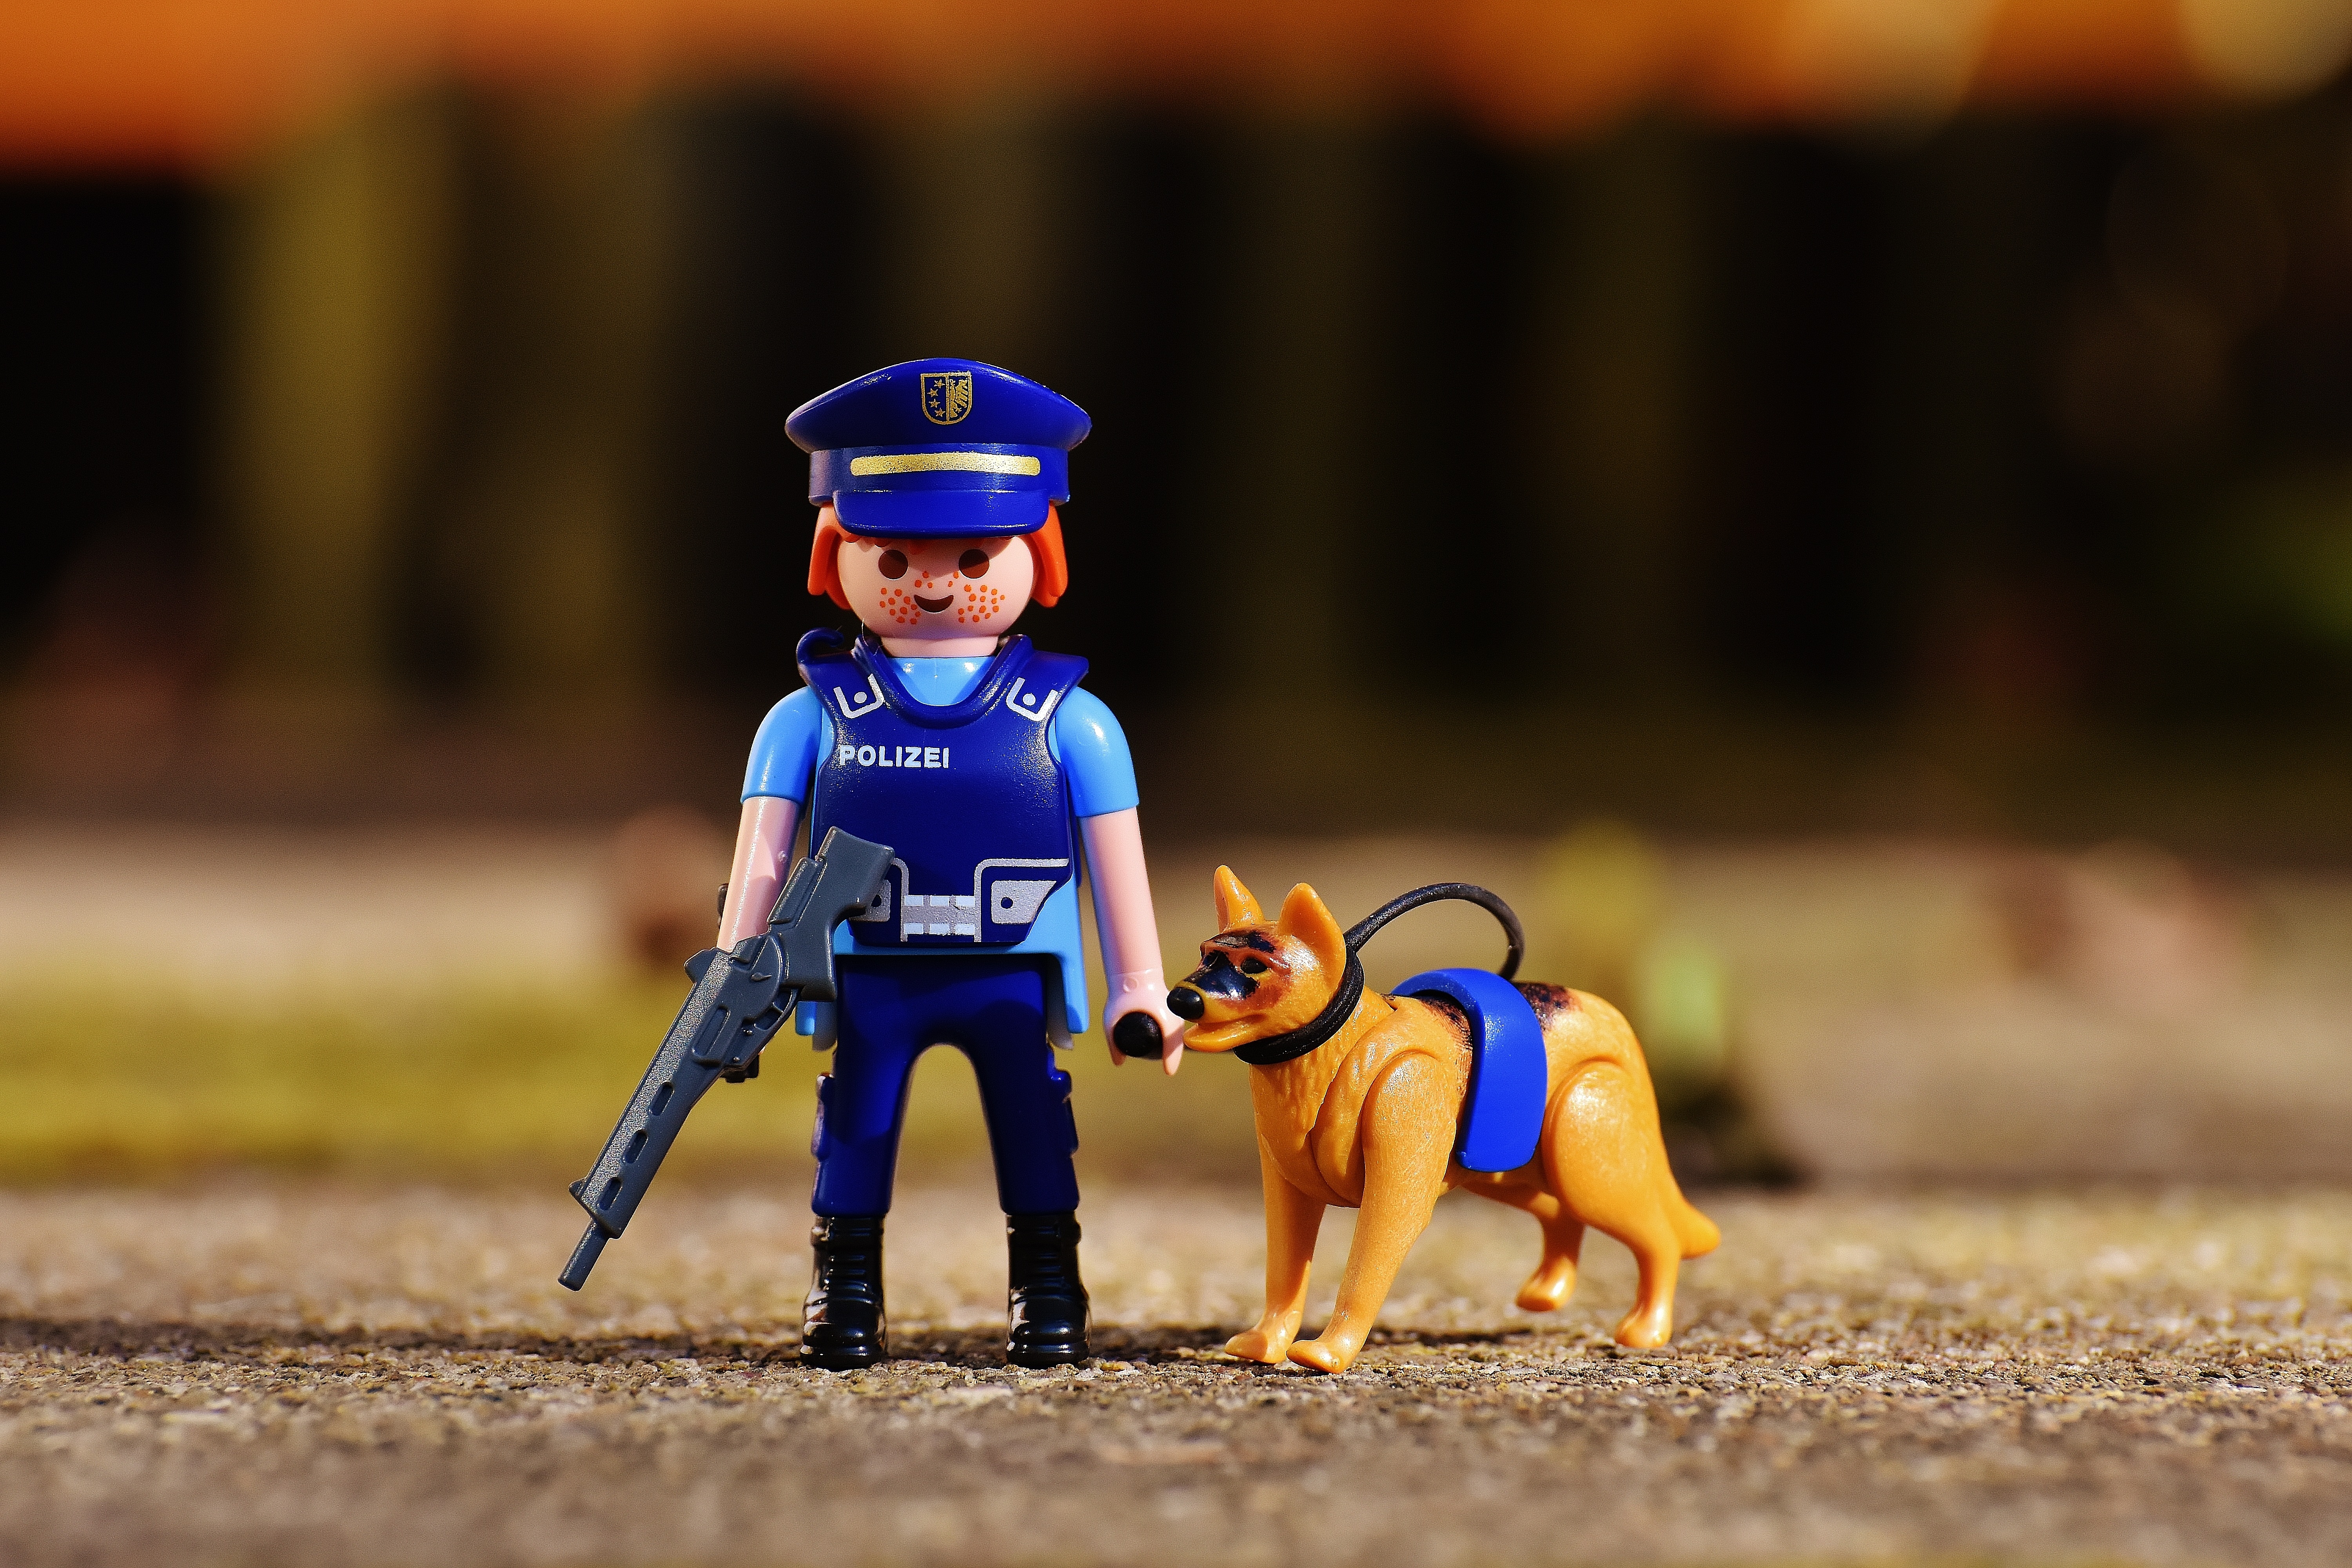
dog, toy, playmobil, sports, police, jockey, police dog, dog guide